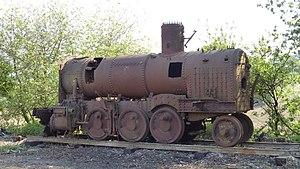
La première pièce de la collection du MTVS transférée à Crèvecœur-le-Grand
Le musée des tramways à vapeur et des chemins de fer secondaires français est situé à côté de la gare de Valmondois, à Butry-sur-Oise dans le Val-d'Oise, à 30 km au nord de Paris. Ce musée présente une collection de véhicules ferroviaires des anciens chemins de fer départementaux, sauvegardés et remis en état par les bénévoles d'une association. De 1986 à 2017, il était possible de parcourir, certains jours, une petite ligne à voie métrique longue d'un kilomètre, dite « chemin de fer des impressionnistes », avec certains véhicules anciens du musée. Cependant, en novembre 2007, trois blocs de rocher décrochés de la colline sont tombés sur la voie. Le terminus de cette voie est devenu inaccessible du fait d'un éboulement. Les trains vapeur ne roulaient donc plus au-delà de la rue de Parmain, soit sur cinq cents mètres de ligne de 2008 à 2017. En 2017, le reste de la ligne est abandonné et déposé en fin d'année. Un nouveau site est en création dans l'Oise au départ de Crèvecœur-le-Grand. Un début d'exploitation a eu lieu sur 1,6 km en 2017.
La ligne de Saint-Omer-en-Chaussée à Vers est une ligne de chemin de fer, à écartement normal et à voie unique, entièrement située dans la région Hauts-de-France ; elle permettait d'assurer des relations entre Beauvais, préfecture de l'Oise, et Amiens, préfecture de la Somme. Ligne secondaire, exploitée initialement par la Compagnie des chemins de fer du Nord à partir de 1876, puis par la Société nationale des chemins de fer français, elle ferme progressivement de 1939, pour le trafic voyageur, à 1979, pour le dernier tronçon exploité pour le fret.
Les Chemins de fer départementaux de la Côte-d'Or, forment à leur apogée, en 1922, un réseau à voie métrique de 357,9 km, avec de nombreuses sections sur route, les lignes s'étendent dans tout le département de la Côte-d'Or, le centre du réseau est la ville de Dijon, chef-lieu du département.
La gare de Crèvecœur-le-Grand est une gare ferroviaire française, fermée au service public, mais qui devient en 2016 l'origine d'un train touristique, située sur la commune de Crèvecœur-le-Grand.